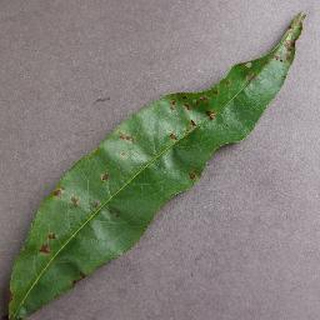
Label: peach_bacterial_spot